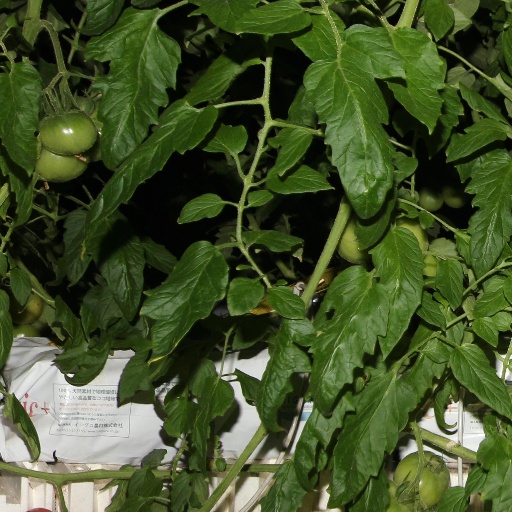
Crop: tomato